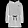
Label: Dress